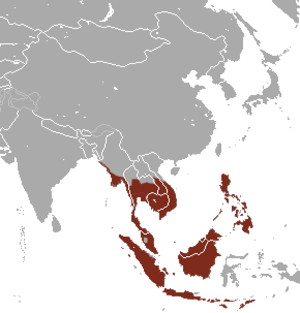
Javamakak
Udbredelsesområde
Udbredelsesområde
Javamakakken er en primat i slægten makakaber med en kropslængde på 37-63 centimeter og en lige så lang hale. Det er den almindeligste primat i Sydøstasien efter mennesket. På Java ses den ofte nær templer, hvor den anses for hellig. Javamakakken færdes i støjende grupper på op til hundrede individer, ofte nær mennesker, i skov og mangrovesumpe og langs floder og kyster. Det er en god svømmer. Den kendes på sit gråhvide overskæg og det hudfarvede ansigt og har ofte en opretstående hårtop på issen. Arten anvendes undertiden som forsøgsdyr.